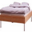
Label: bed